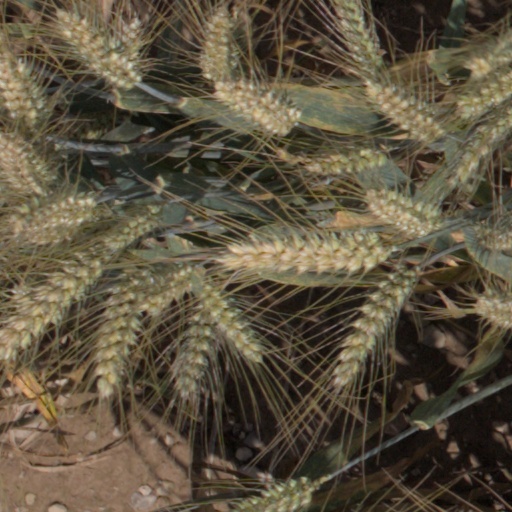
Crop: wheat